Battle of Finschhafen

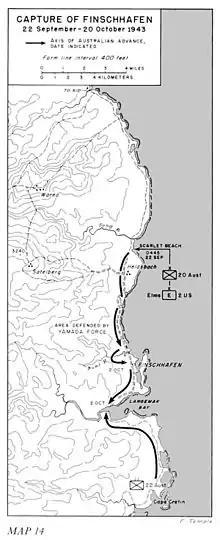
Map showing the capture of Finschhafen

After the landing, the Australians began establishing a beachhead several kilometres deep, during which significant actions were fought around Siki Cove and Katika. Late in the day, a large Japanese air raid struck the Allied fleet off shore, but this was eventually defeated by a strong US fighter umbrella that was forewarned by Allied picket ships. The following day, 23 September, the 20th Brigade's drive on Finschhafen began, with two battalions commencing the advance south – the 2/13th and 2/15th supported by the 2/12th Field Regiment as well as engineers from the 2/3rd Field Company – while the 2/17th was split up, with two companies advancing as part of the brigade's reserve, while another remained to secure the beachhead from a Japanese attack and push it further to the north, and the fourth pushed towards Sattelberg. The 2/3rd Pioneer Battalion remained in the beachhead, working to improve roads, while the 2/8th Field Ambulance set up a main dressing station, which would receive casualties as they were evacuated rearwards from the advanced dressing station that was following the battalions advancing south.